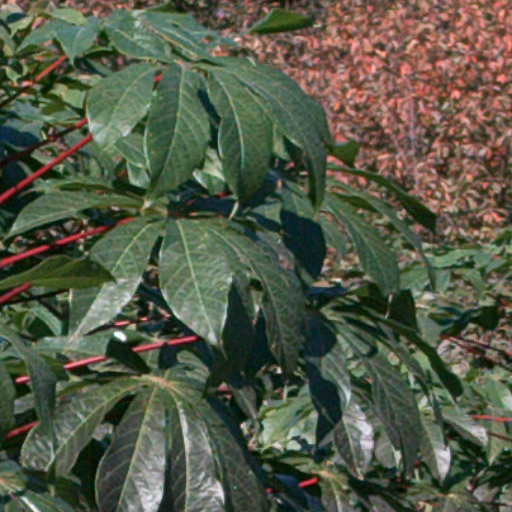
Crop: cassava